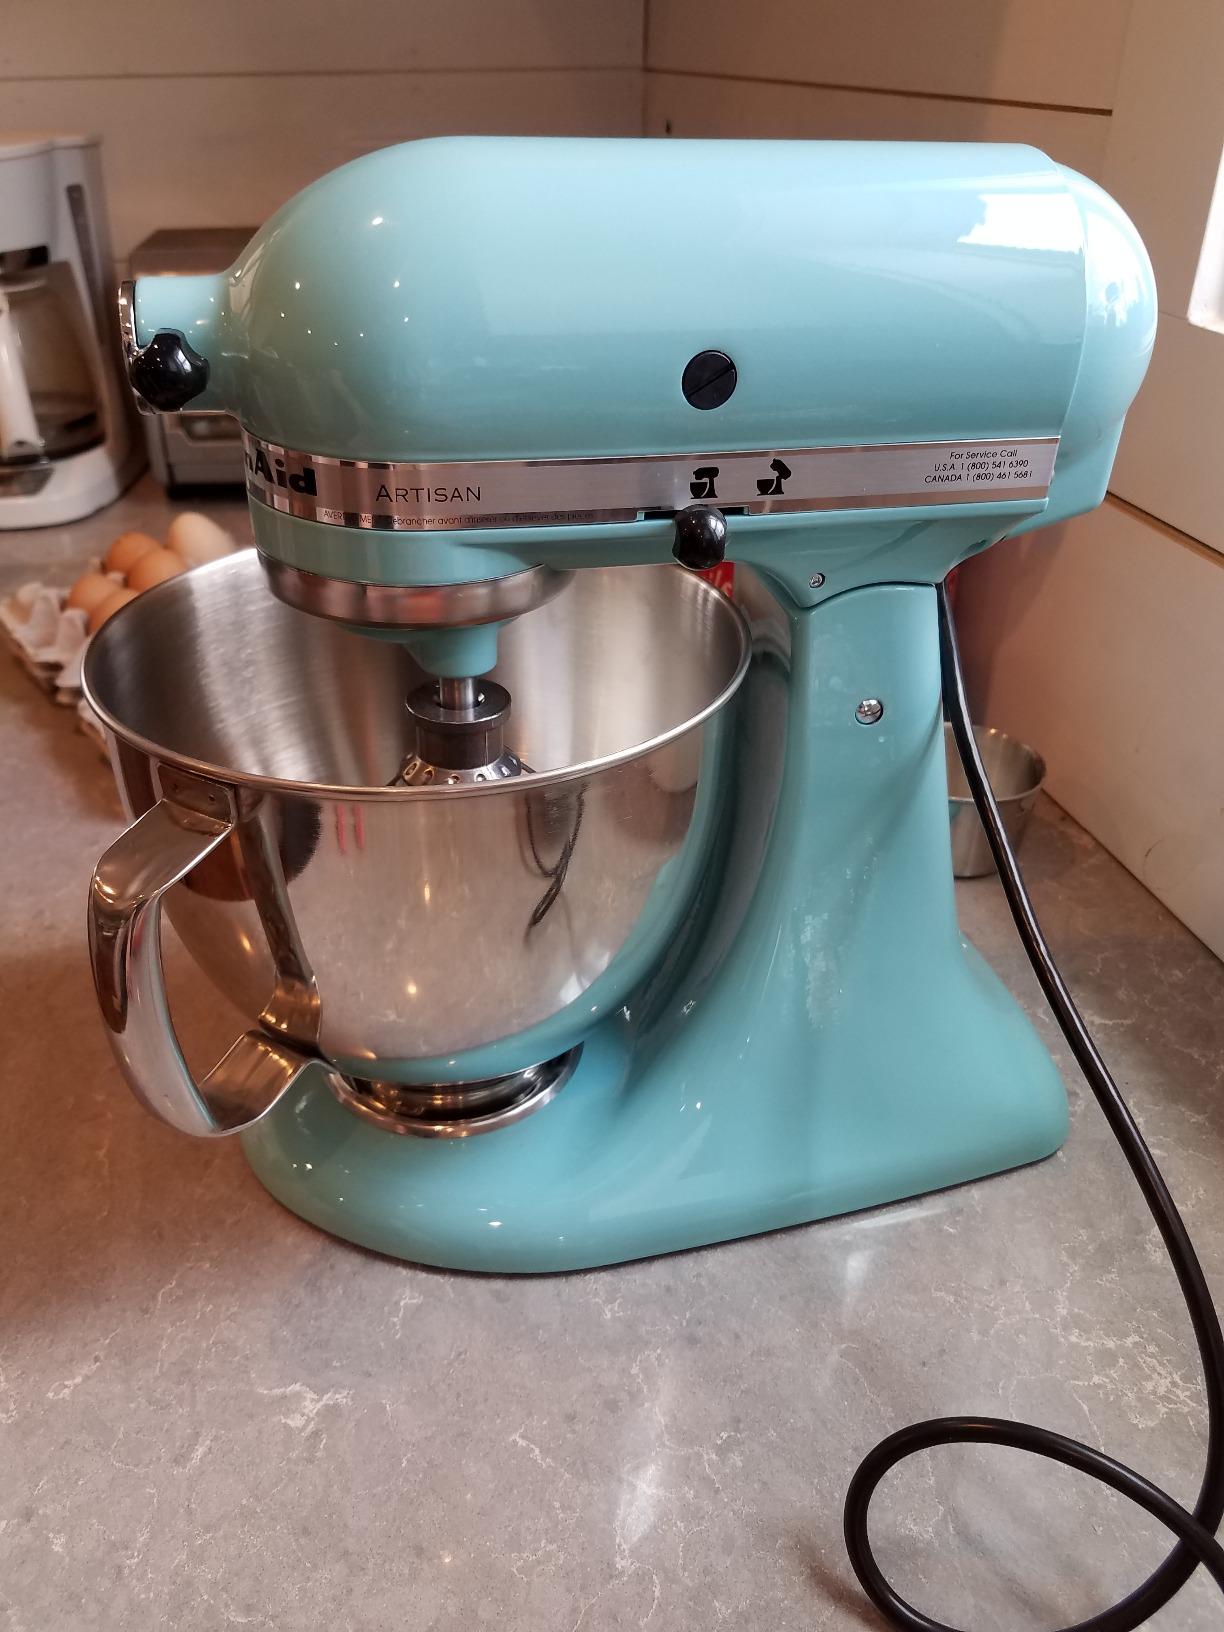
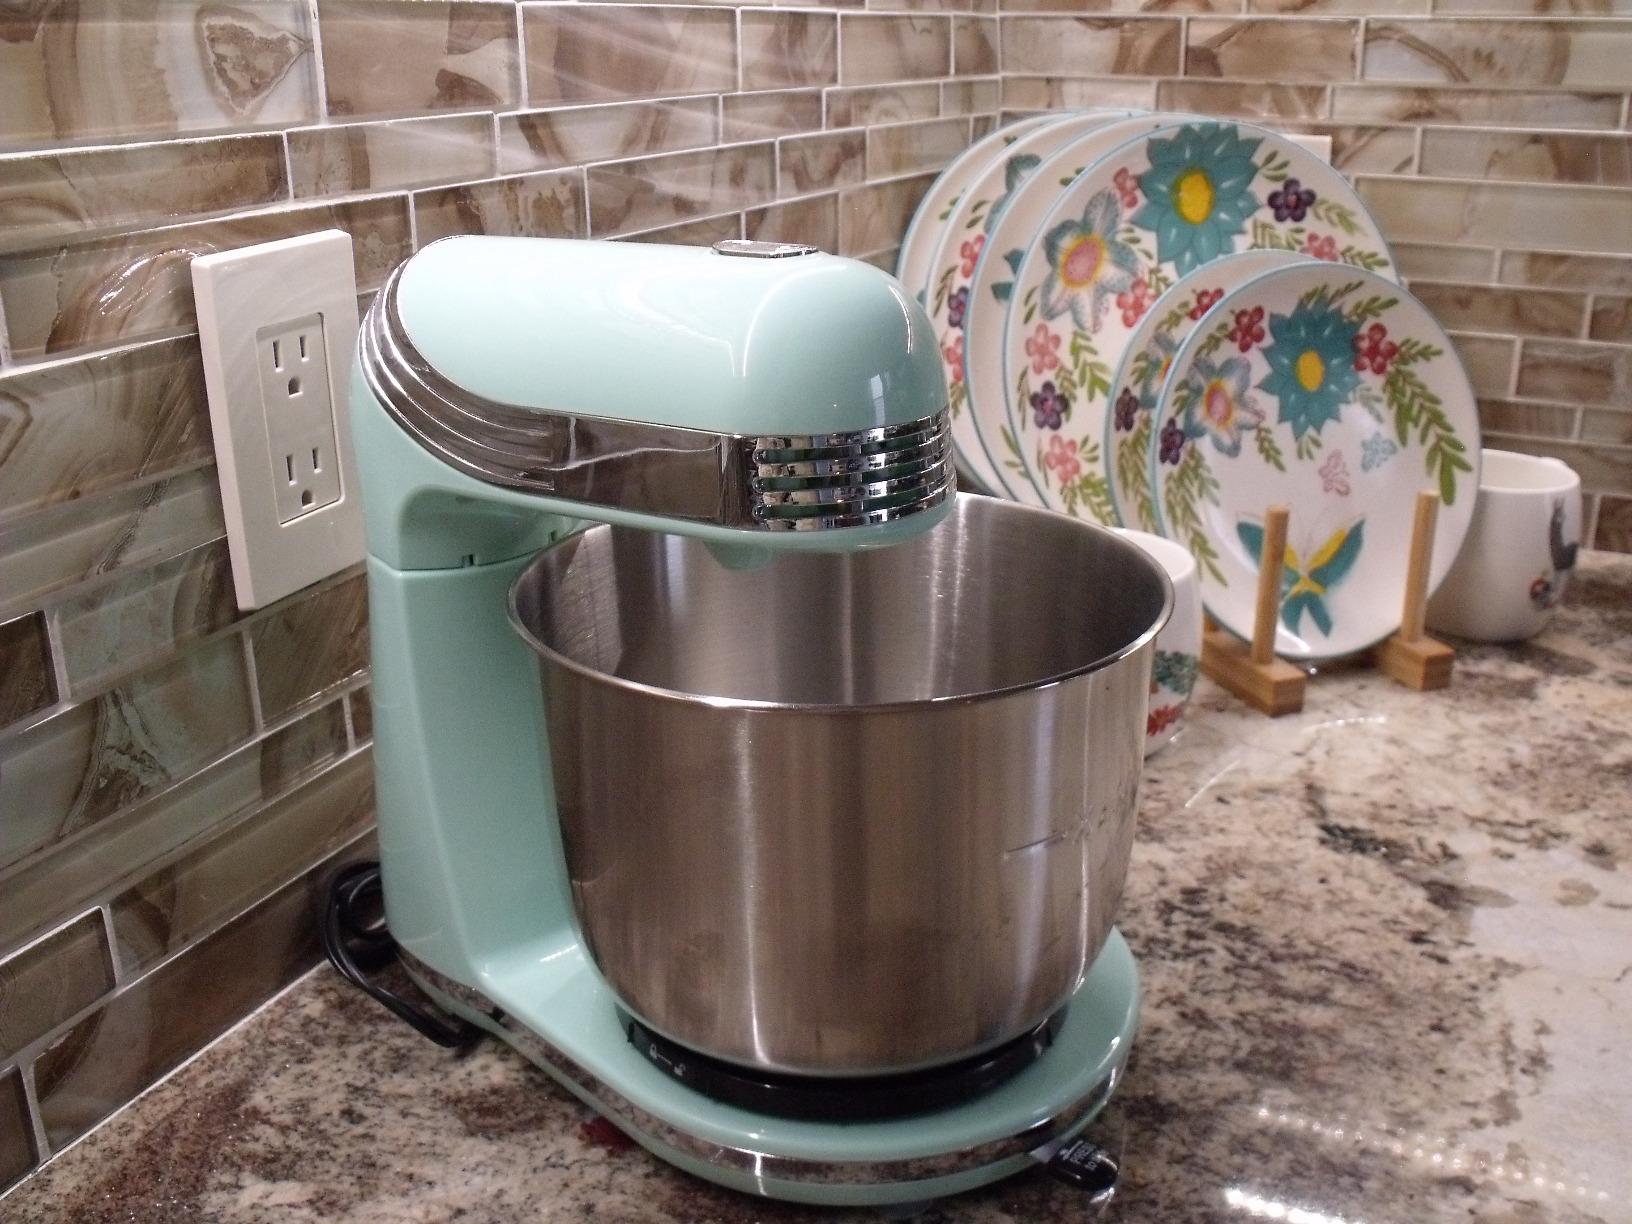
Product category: items_mixer
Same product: no